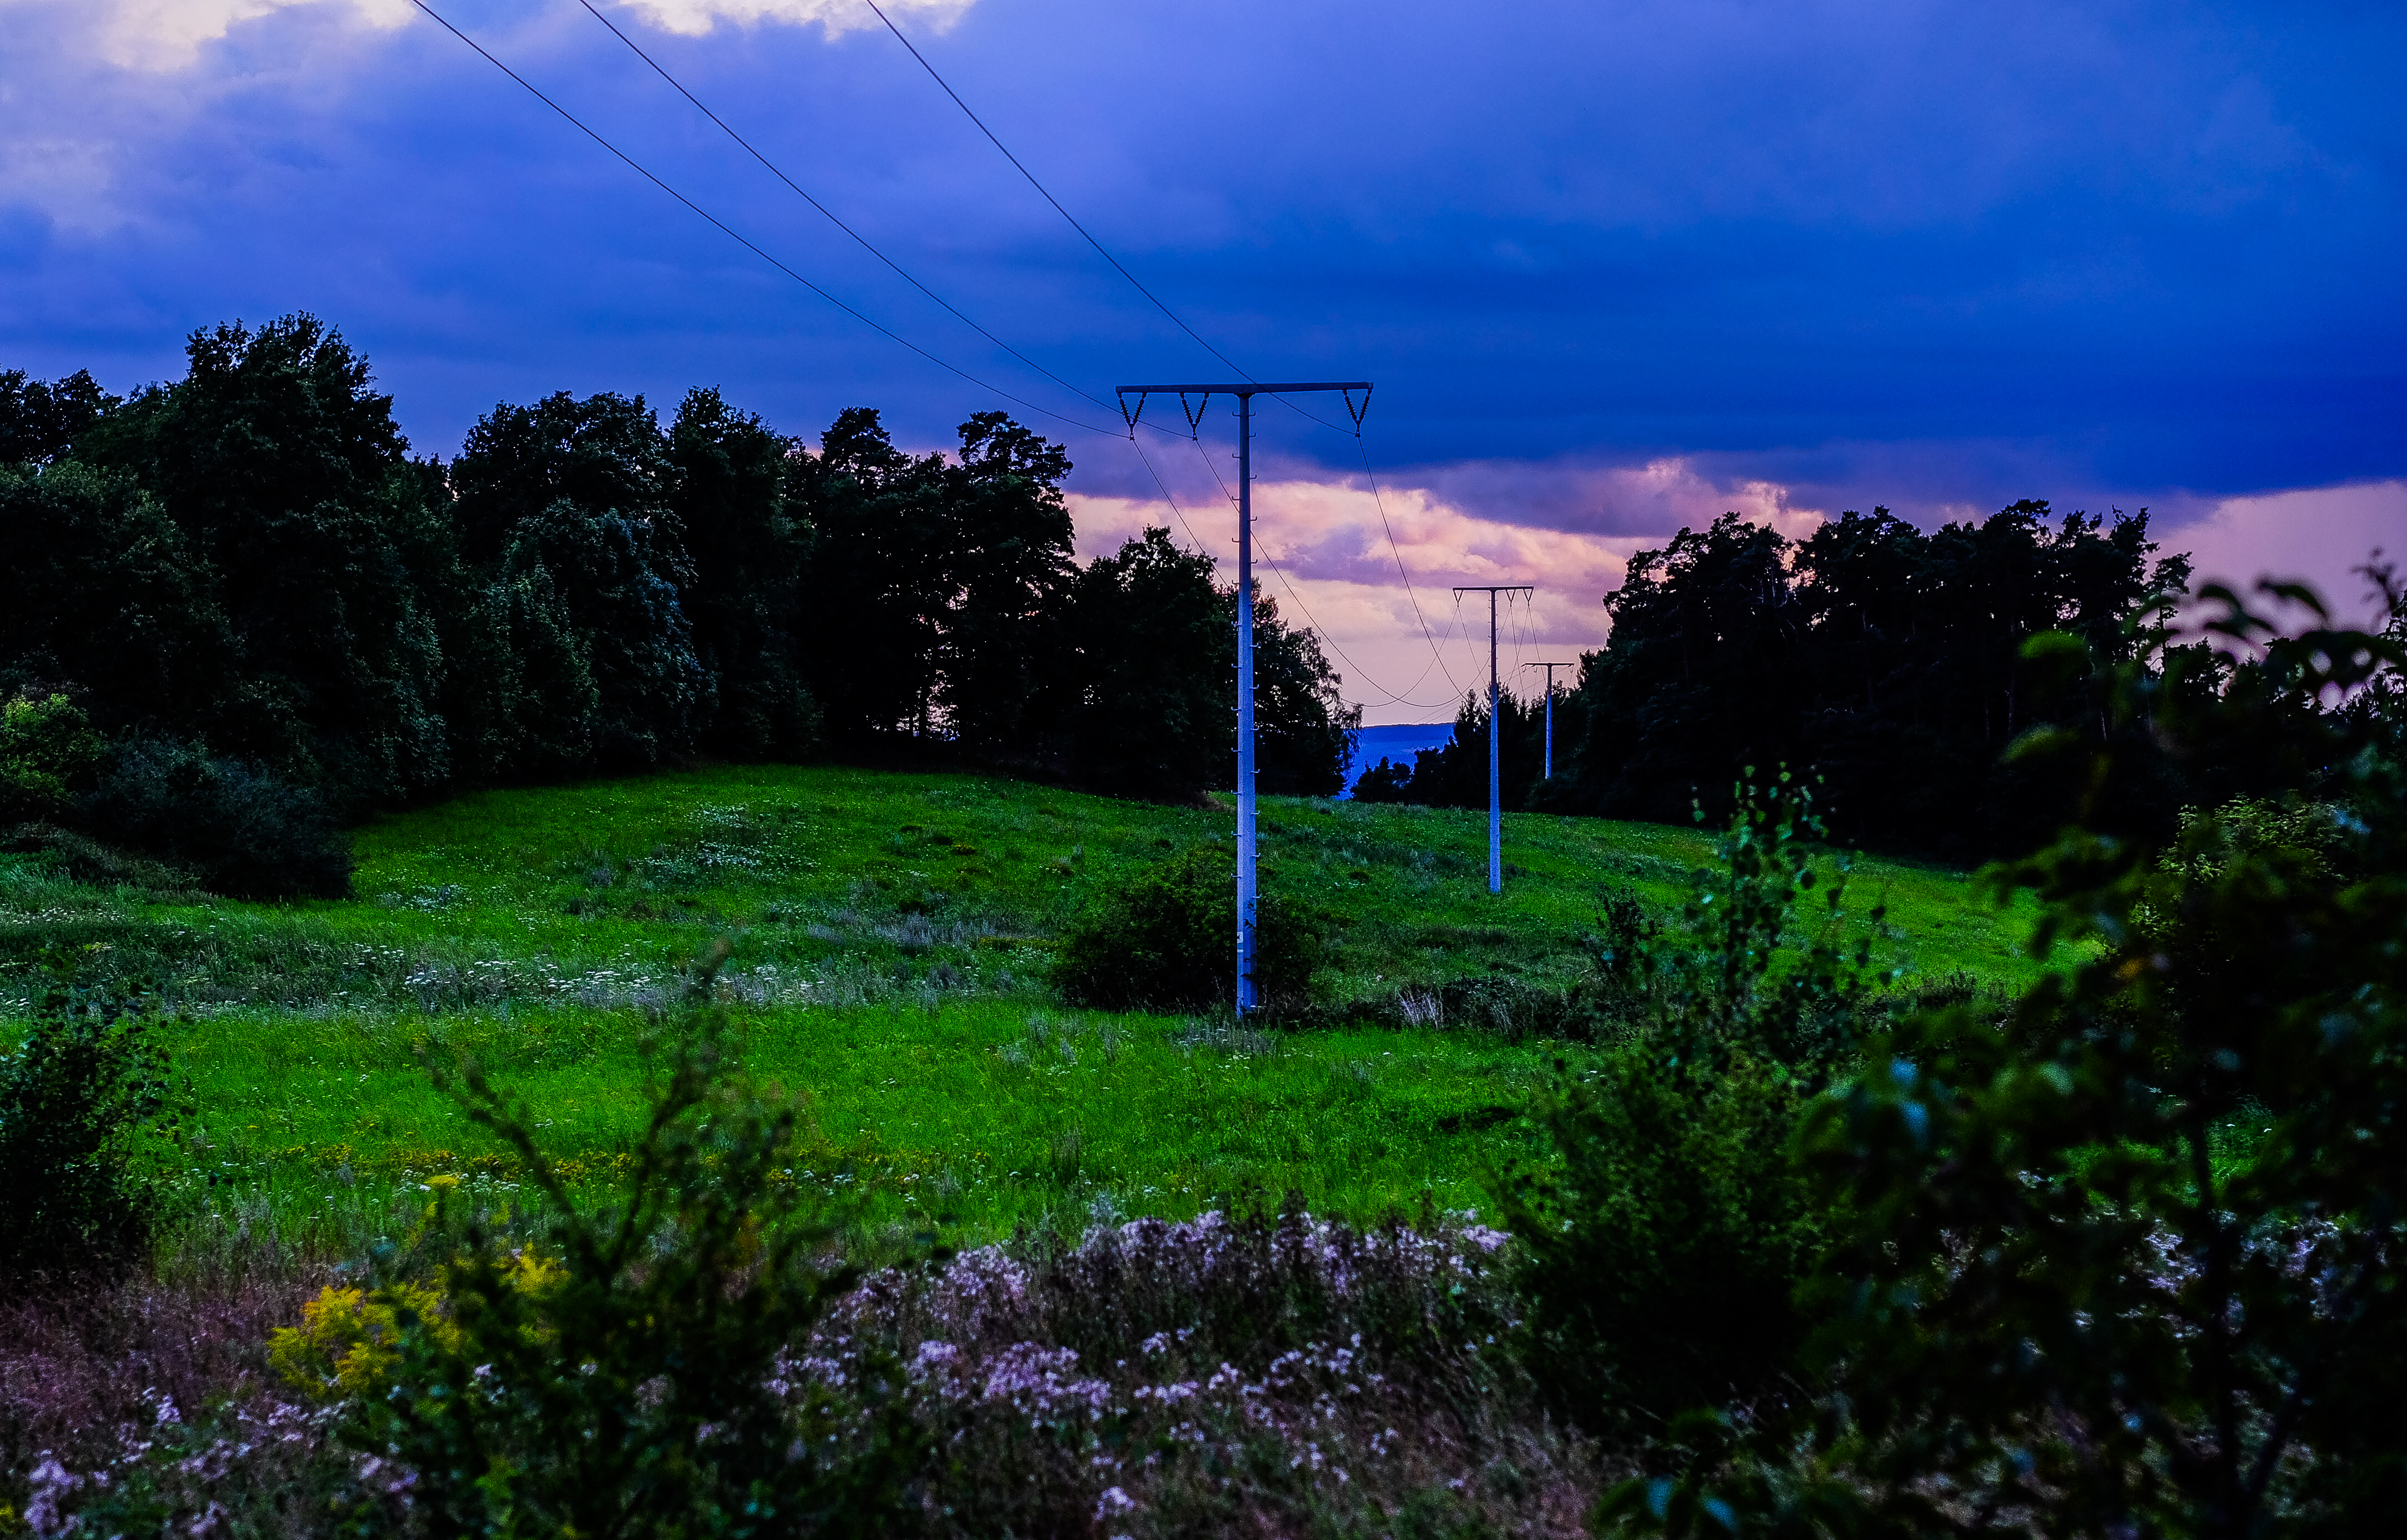
landscape, tree, nature, forest, grass, horizon, mountain, light, cloud, sky, sunset, field, lawn, meadow, sunlight, morning, leaf, hill, flower, dawn, dusk, evening, green, reflection, electricity, energy, power, germany, landschaft, bayern, strom, habitat, skyfall, oberpfalz, energie, rural area, natural environment, woody plant